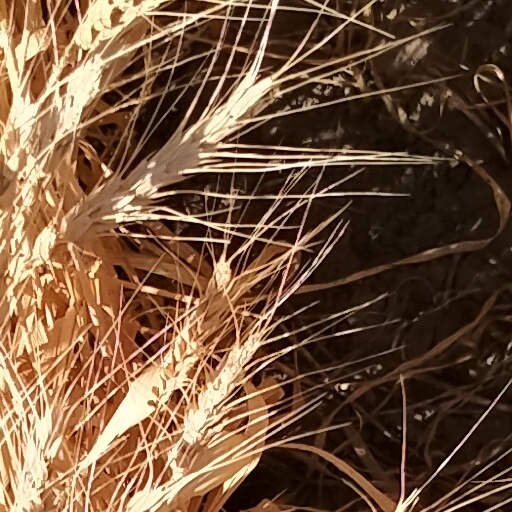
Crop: wheat